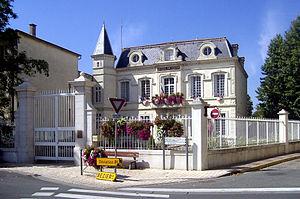
L'hôtel de ville de Cuxac-d'Aude
Cuxac-d'Aude est une commune française située dans le département de l'Aude en région Occitanie.